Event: Nepal Earthquake
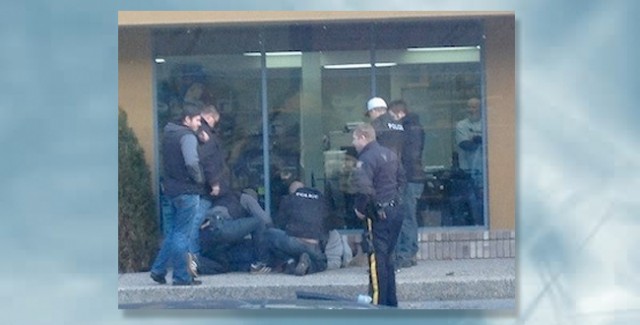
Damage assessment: no_damage